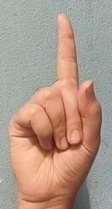
ASL sign: 1